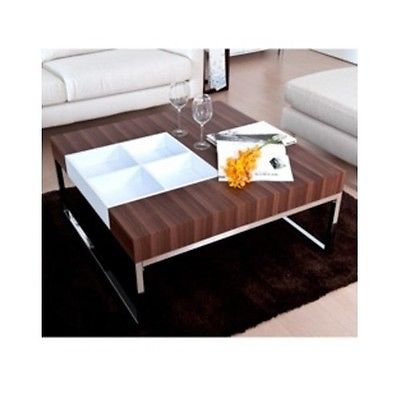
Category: table